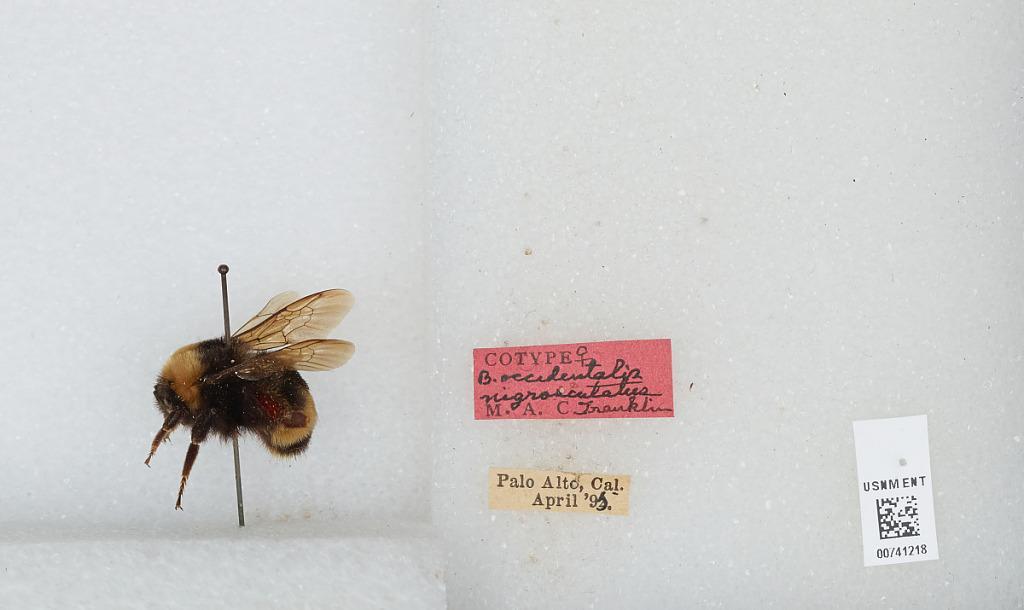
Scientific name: Bombus (Bombus) occidentalis Greene
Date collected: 1995-4-
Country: United States
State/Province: California
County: Santa Clara
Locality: Palo Alto
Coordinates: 37.4292, -122.138